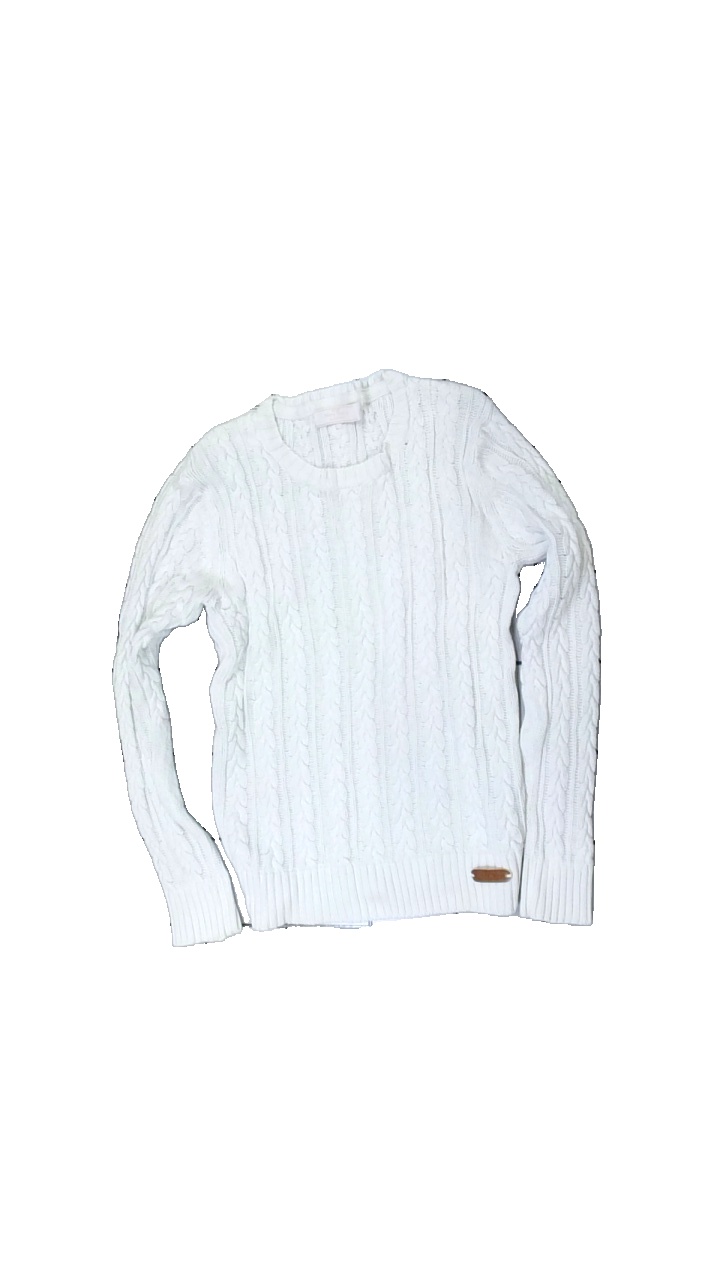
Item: Sweater (Ladies)
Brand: Navy Story
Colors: White
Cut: C-collar
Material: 100% cotton
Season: Autumn
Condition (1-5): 1
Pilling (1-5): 2
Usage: Export
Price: <50